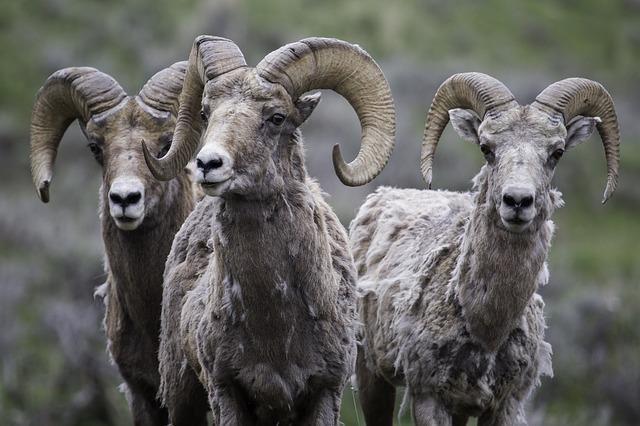
sheep